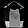
Label: Bag